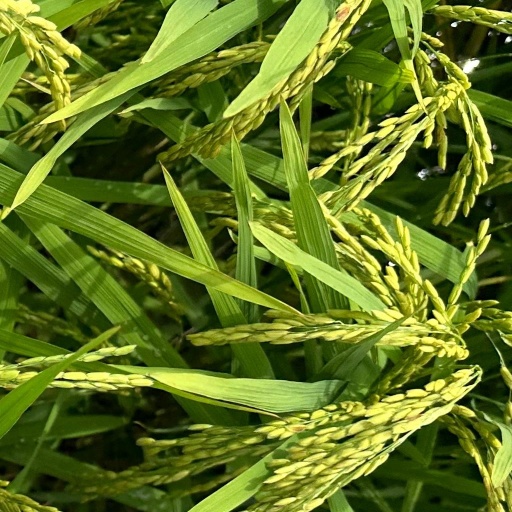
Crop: rice